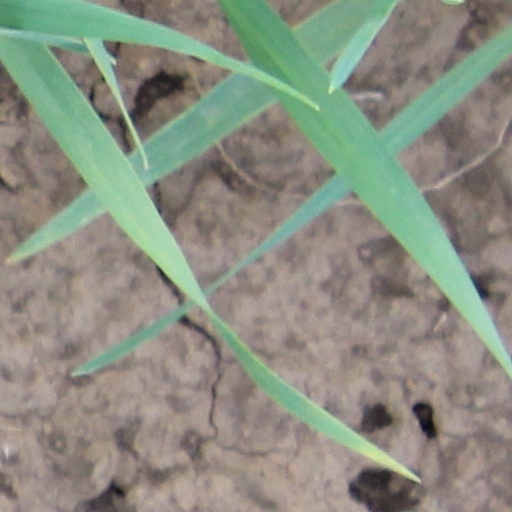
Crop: wheat